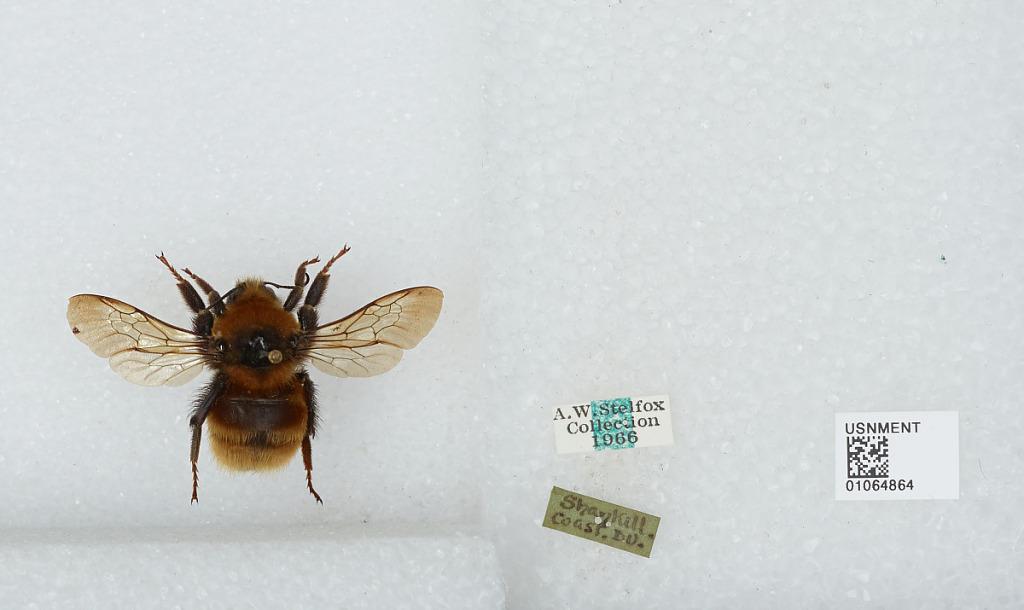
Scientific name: Bombus sp.
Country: Ireland
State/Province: Dublin
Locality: Shankill coast
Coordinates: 53.2375, -6.1111